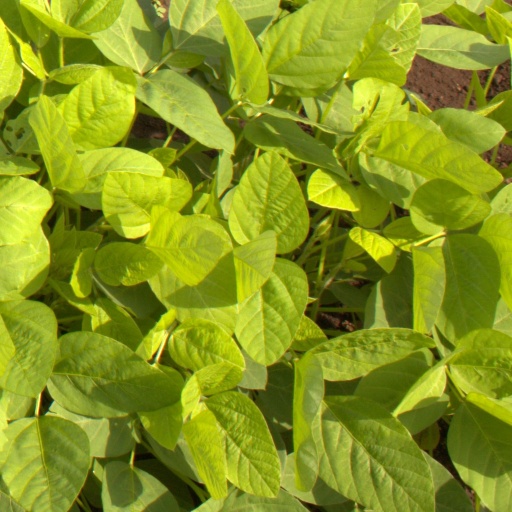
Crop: soybean